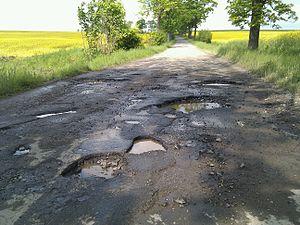
Un nid de poule ou nid-de-poule est une cavité dans la chaussée aux bords découpés qui se crée lorsque le revêtement routier s'effrite et que les matériaux constitutifs du revêtement se dispersent.